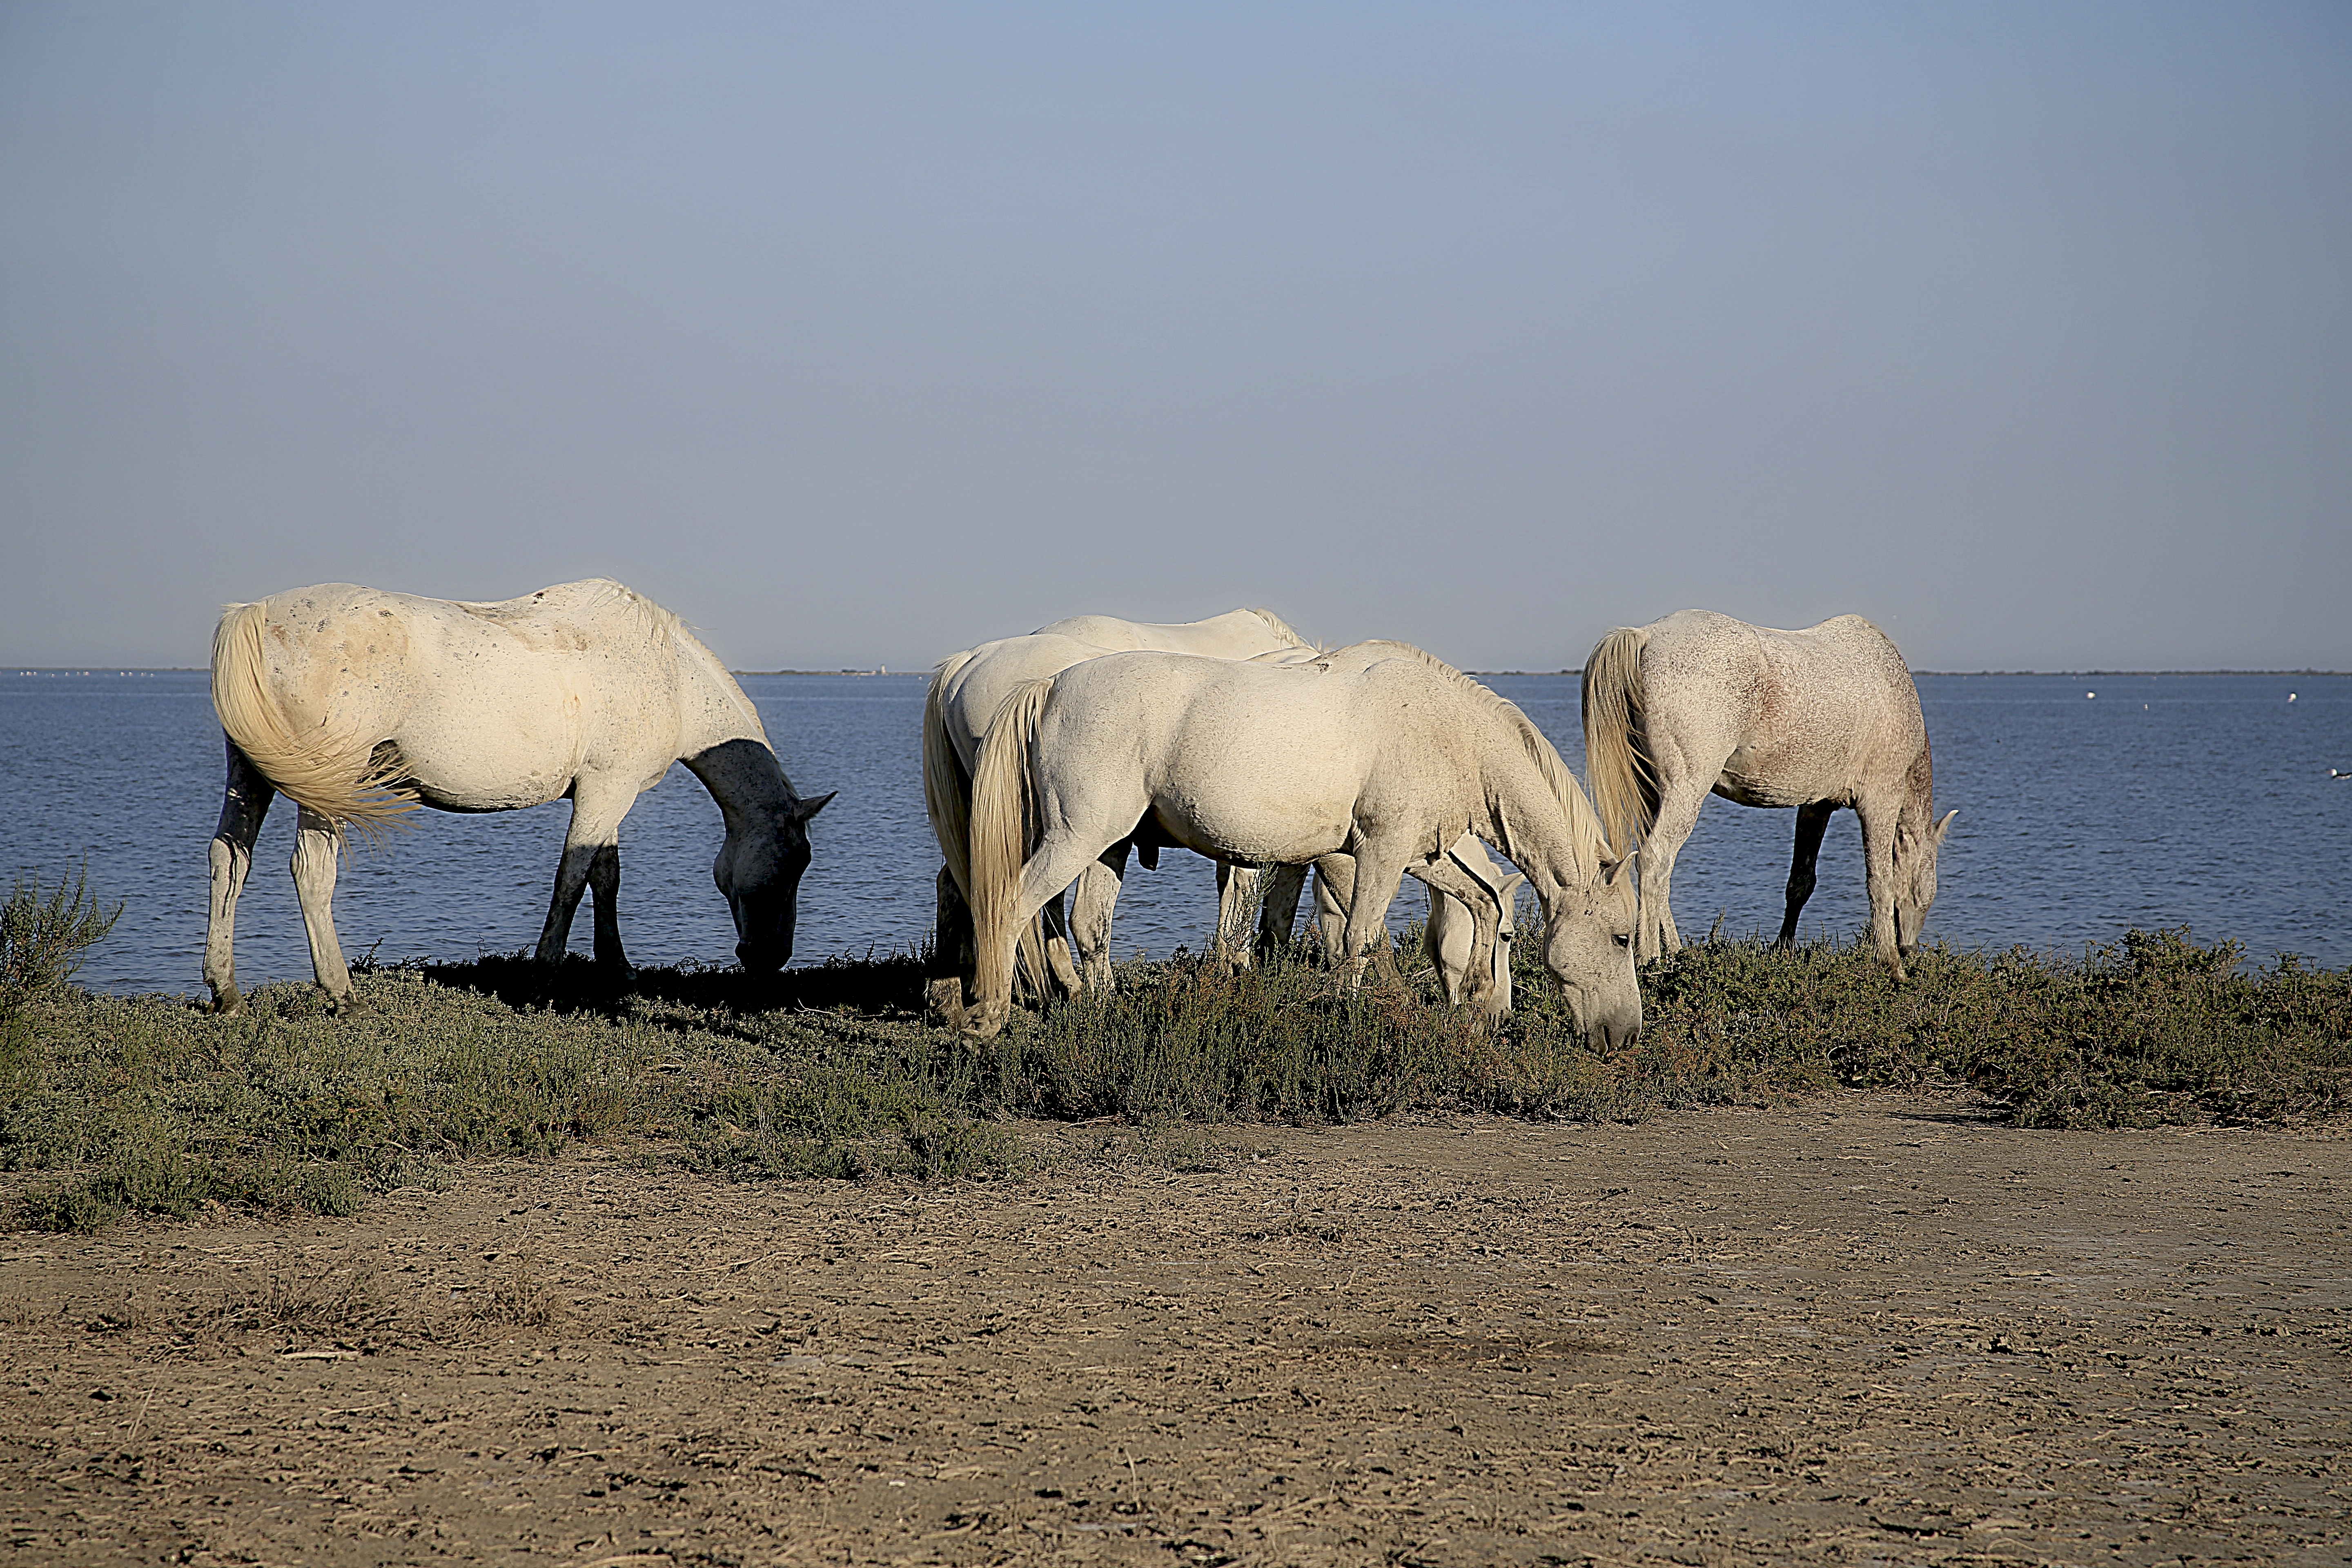
landscape, wildlife, herd, grazing, horse, mammal, mane, equine, animals, mare, horseback riding, white horse, horse like mammal, mustang horse